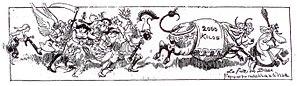
Caricature de la Promenade du Bœuf Gras par Robida, parue en première page de ""La Caricature"" le 14 mars 1885."
La Promenade du Bœuf Gras, également appelée « Fête du Bœuf Gras », « Cavalcade du Bœuf Gras », « Fête du Bœuf villé », « Fête du Bœuf viellé » ou « violé », est une très ancienne coutume festive qui se déroule pendant le Carnaval de Paris. Elle consiste, pour les bouchers ou garçons bouchers parisiens, généralement déguisés en sauvages, sacrificateurs ou victimaires, à promener solennellement en musique un ou plusieurs bœufs gras portant divers ornements. D'autres participants déguisés et des chars participent au cortège. Avant la fin du XXᵉ siècle, le ou les bœufs gras étaient abattus une fois les festivités terminées et la viande vendue. À partir de 1845 et jusqu'au début du XXᵉ siècle, les animaux reçoivent des noms inspirés de l'actualité, des succès musicaux, d'opérettes ou littéraires du moment.